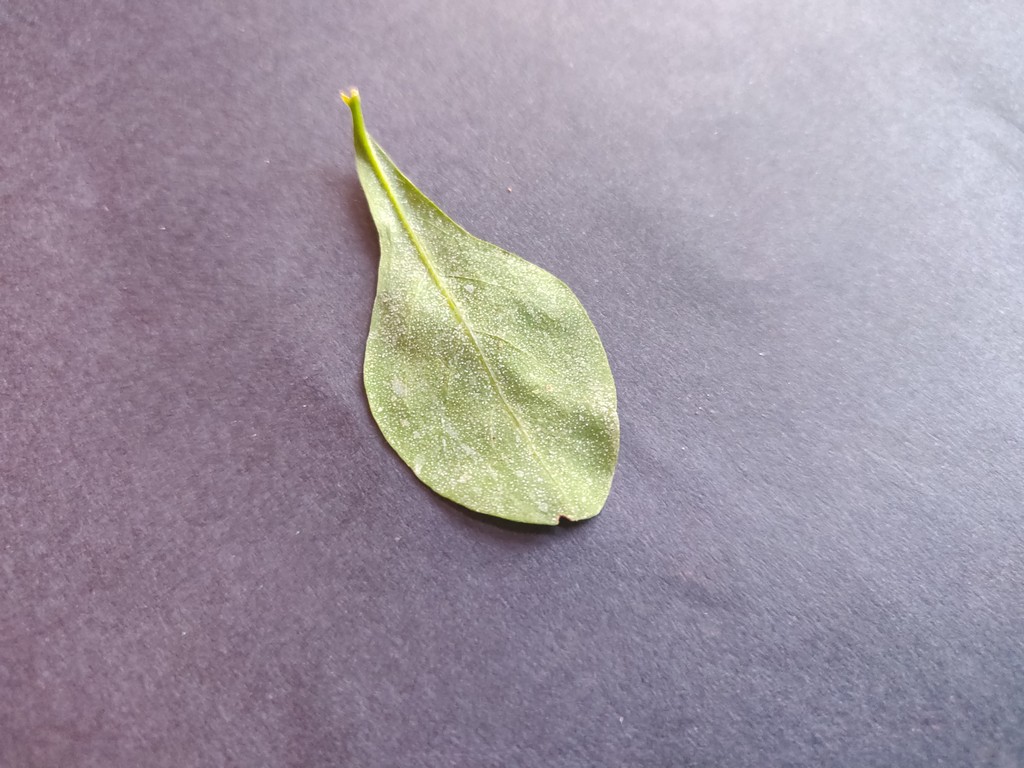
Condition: Unhealthy
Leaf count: single
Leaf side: back